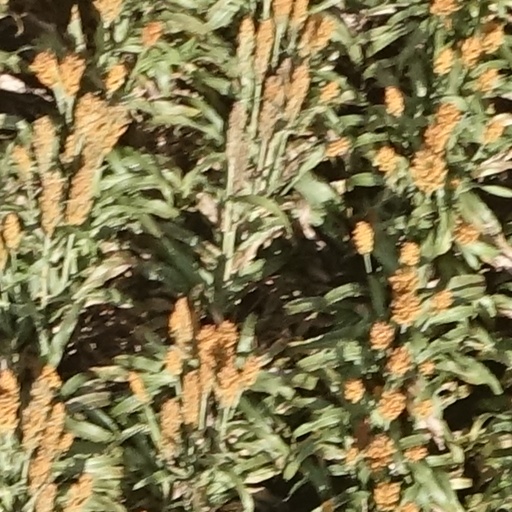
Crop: sorghum